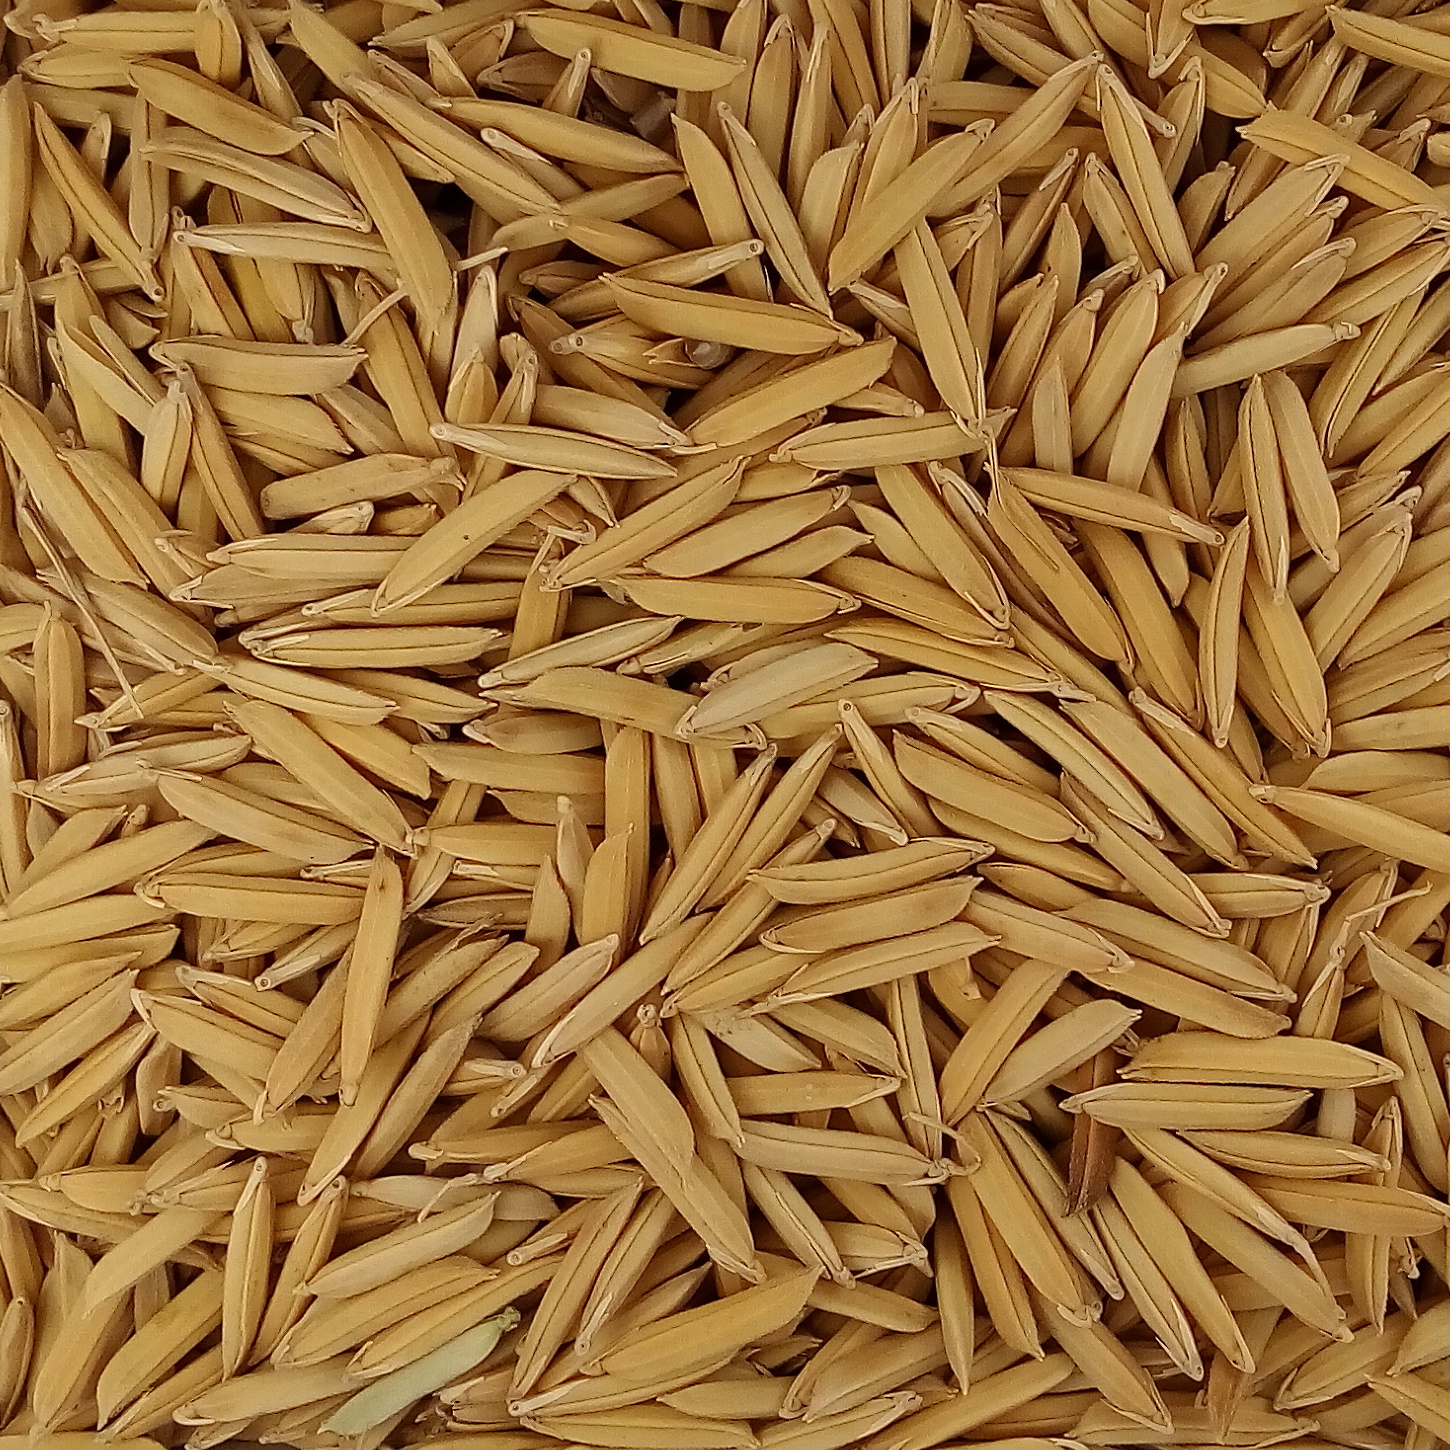
Rice seed variety: 1509